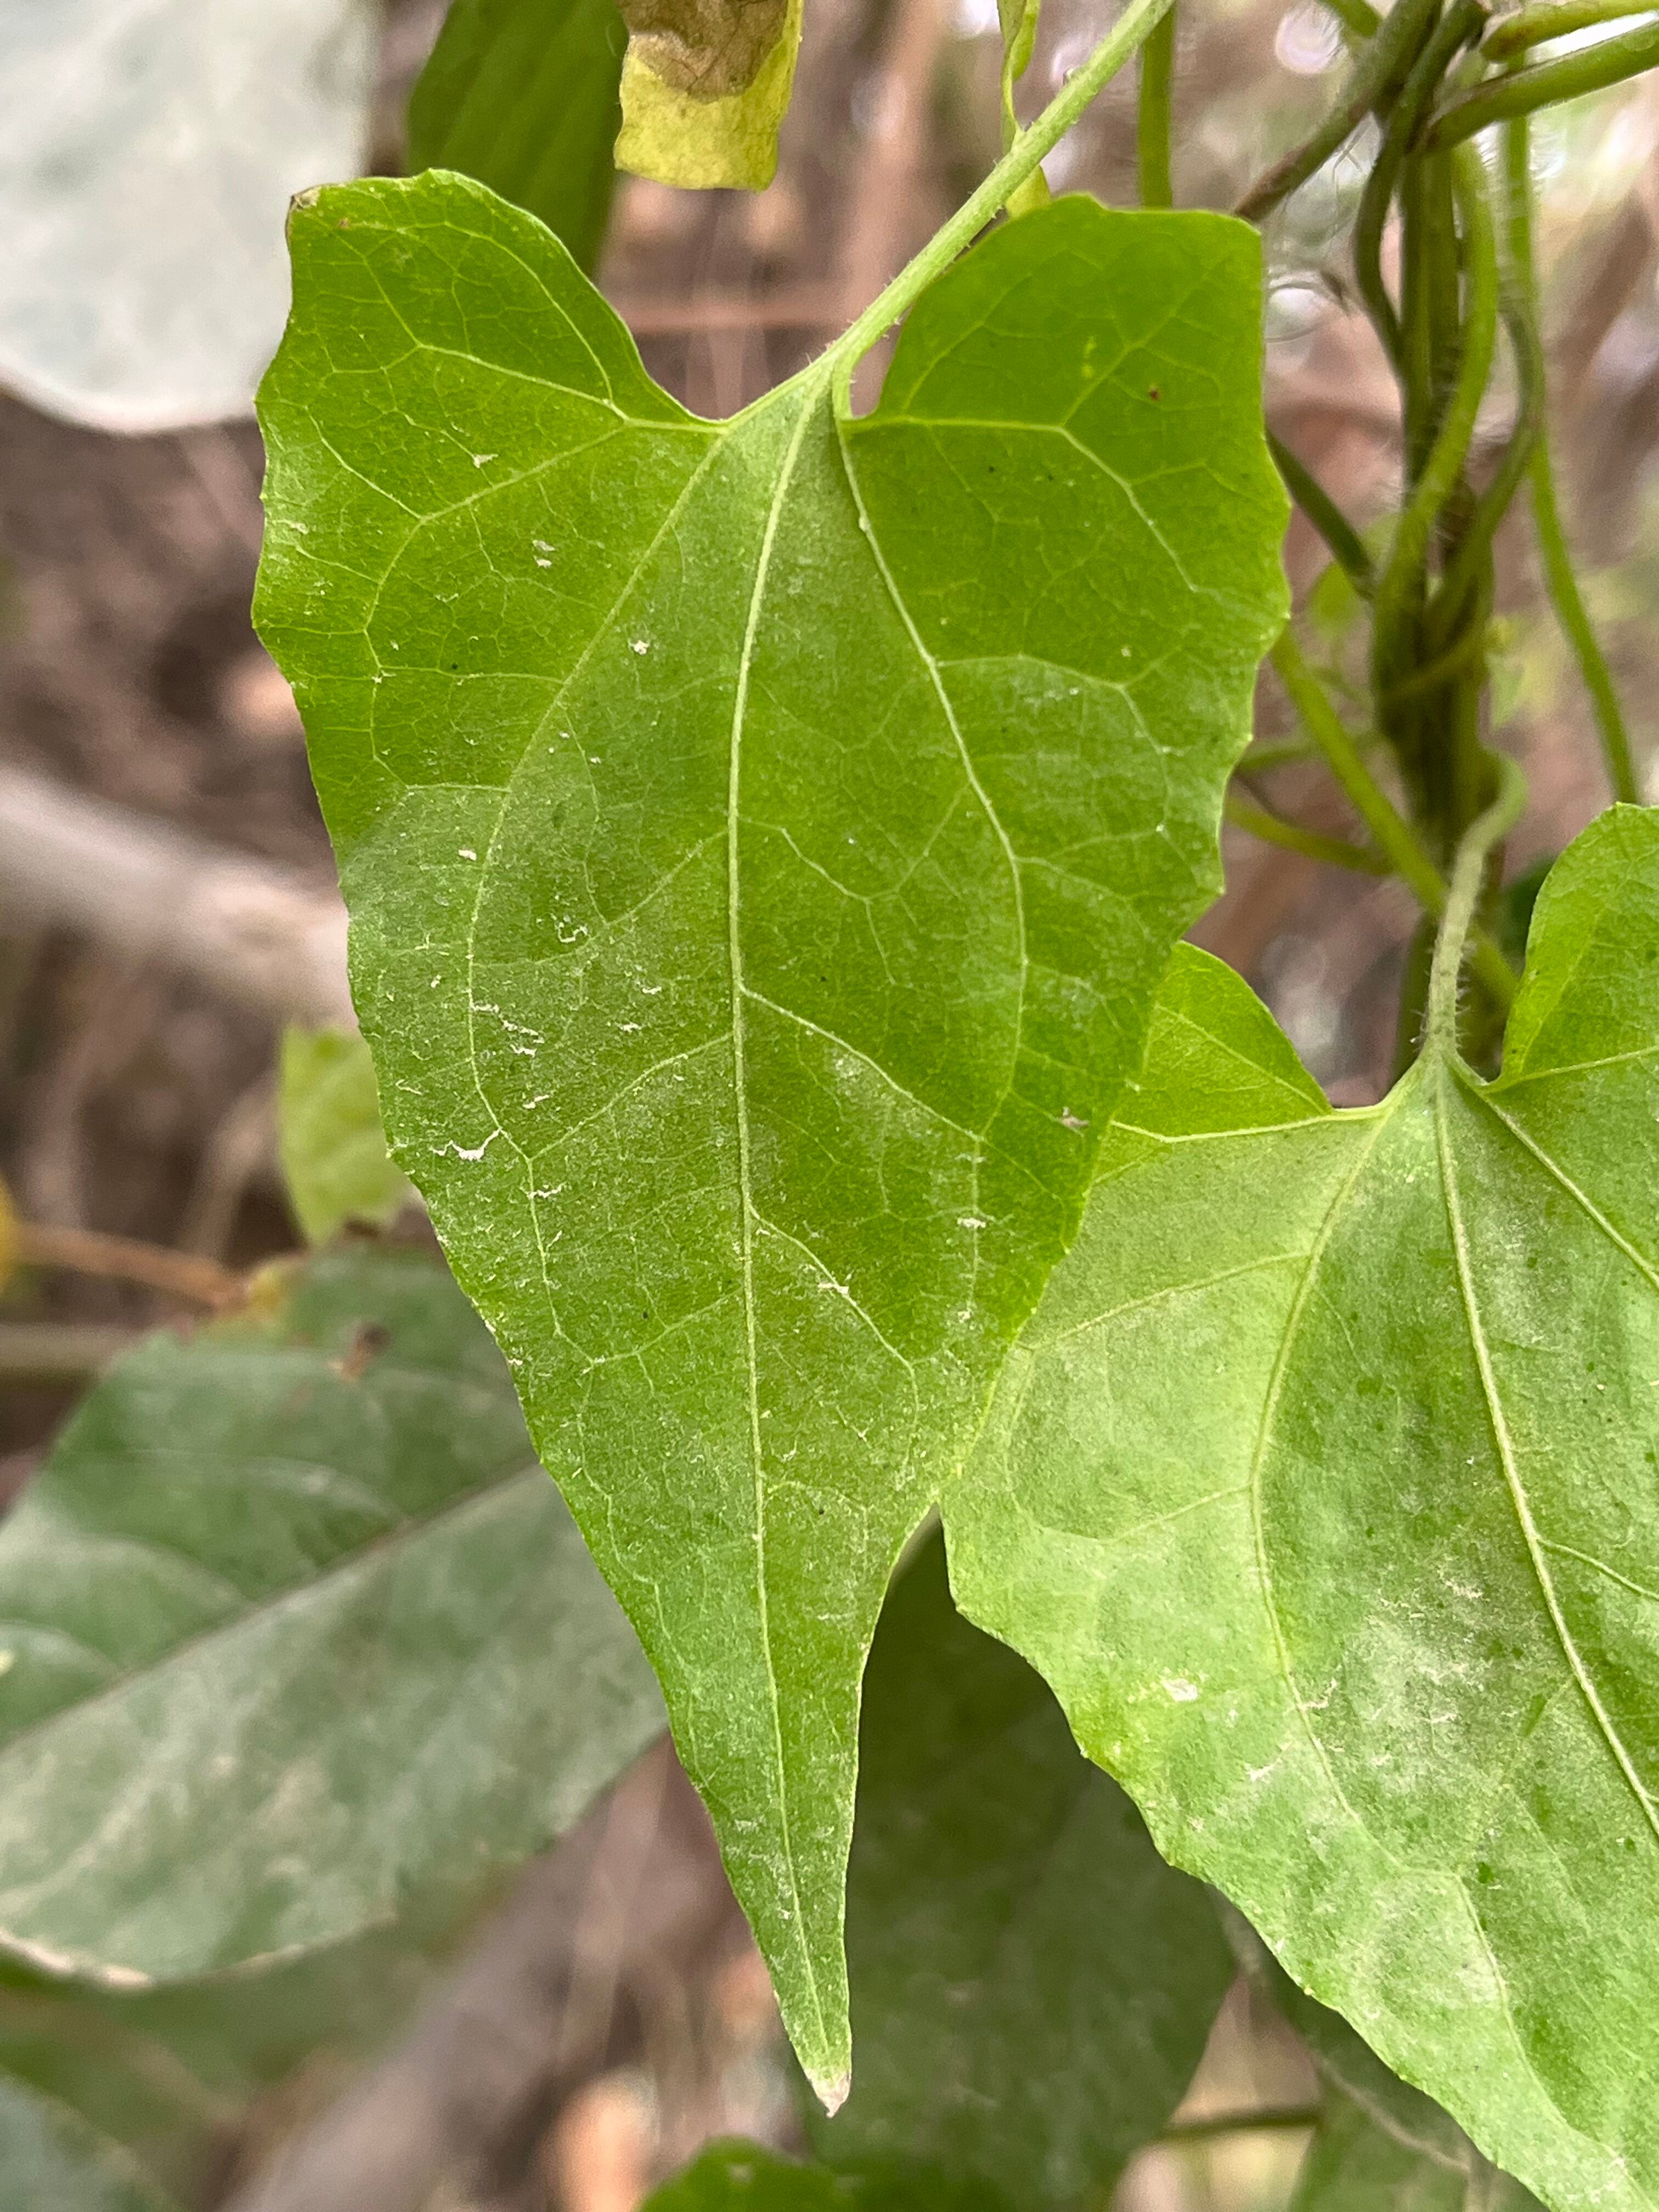
Plant species: mikania-micrantha